Nevada Irrigation District

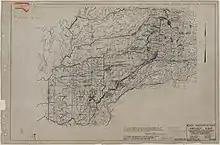
1922 Nevada Irrigation District Project Map

Nevada Irrigation District (NID) is an agency in Northern California that supplies water for much of Nevada County and portions of Placer and Yuba Counties. The water is used for irrigation, municipal and domestic purposes. It was established in 1921.